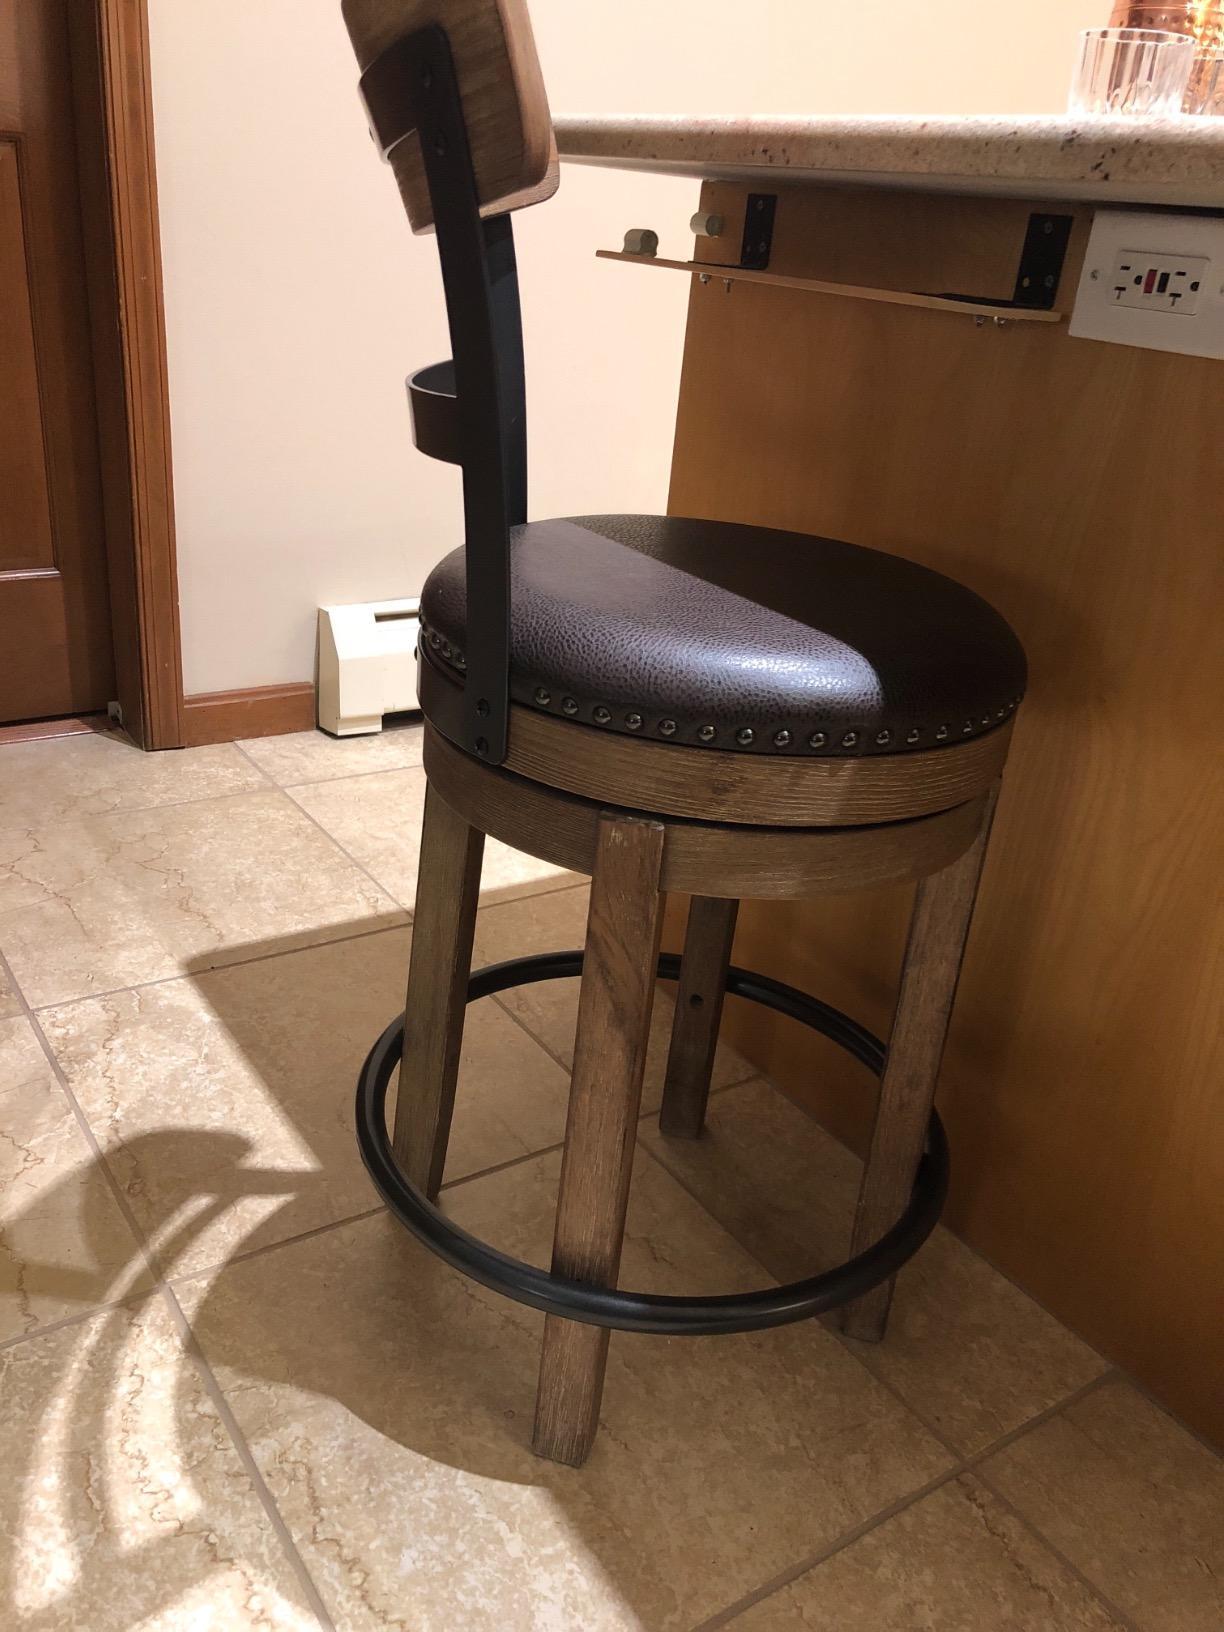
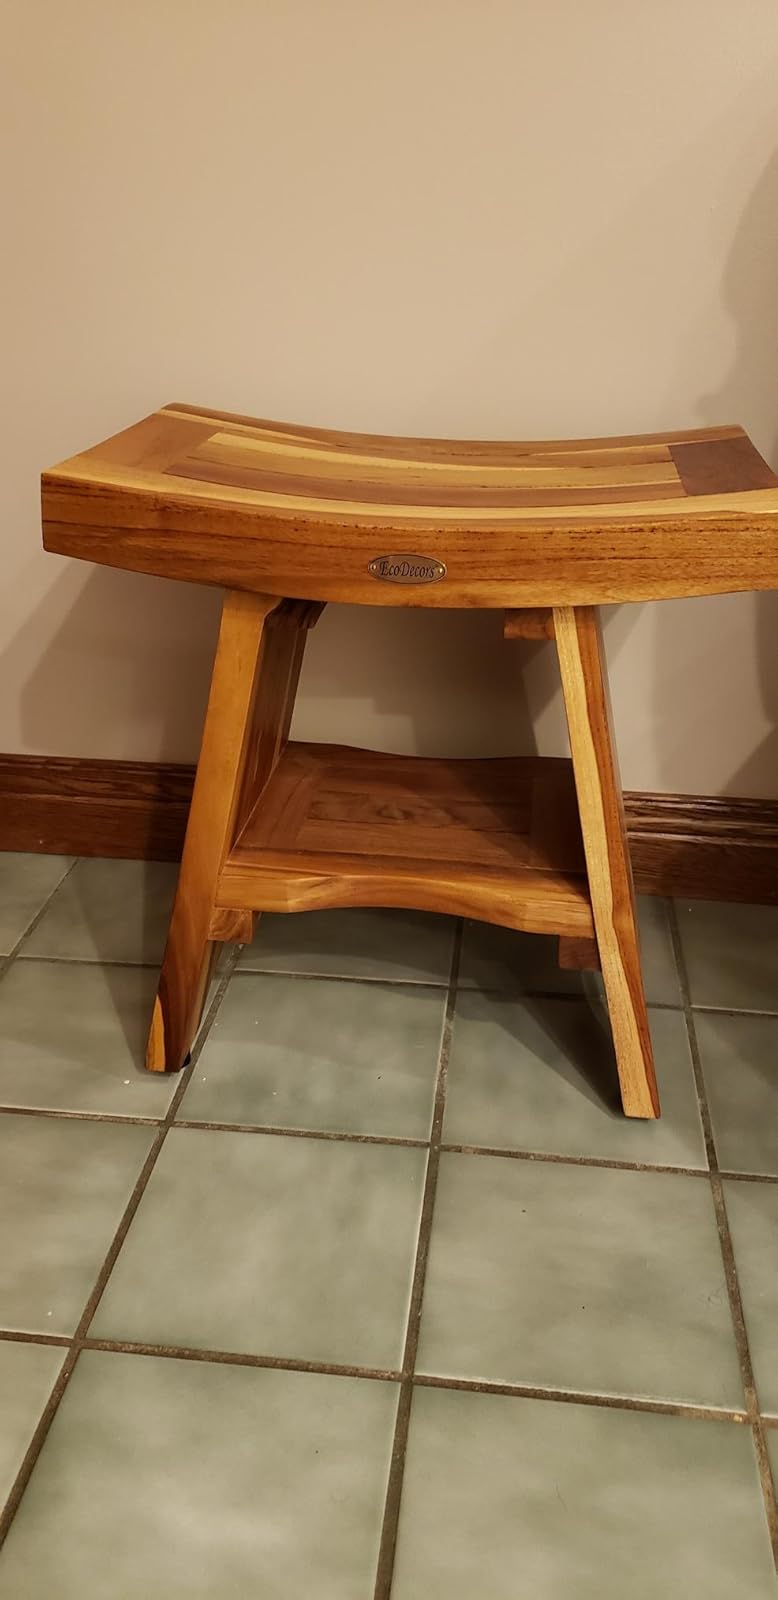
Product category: stool
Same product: no